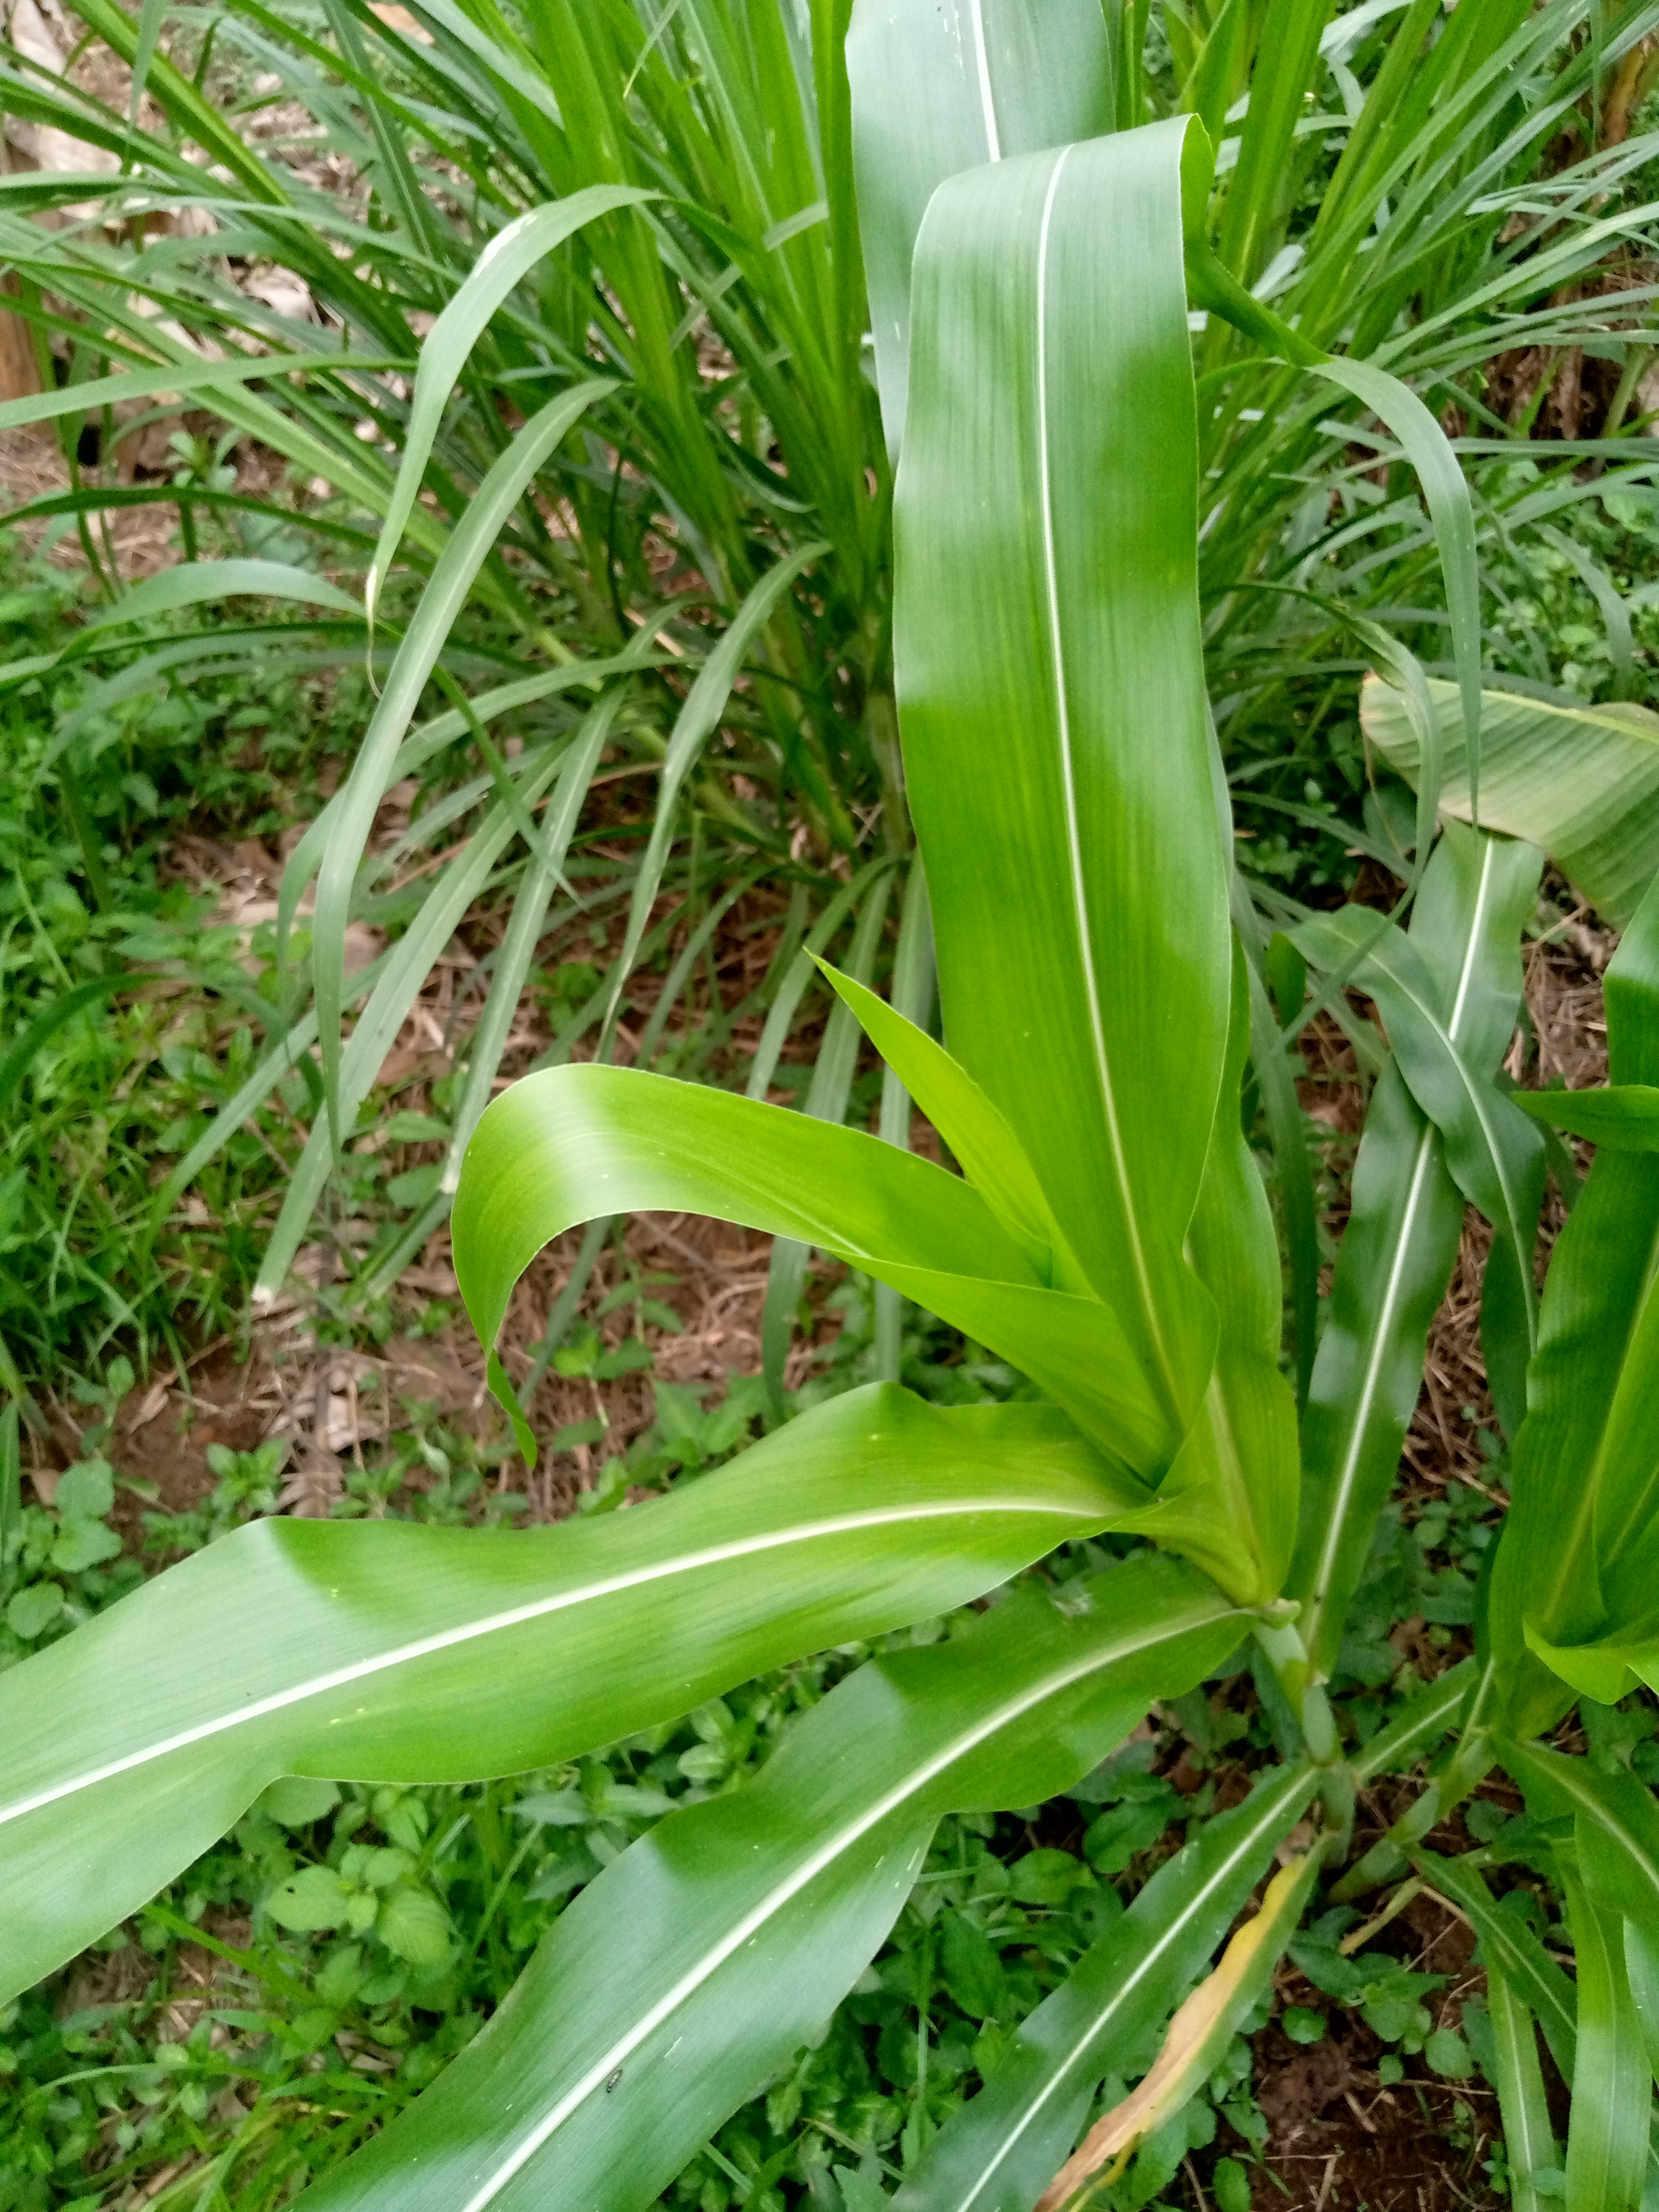
Label: healthy